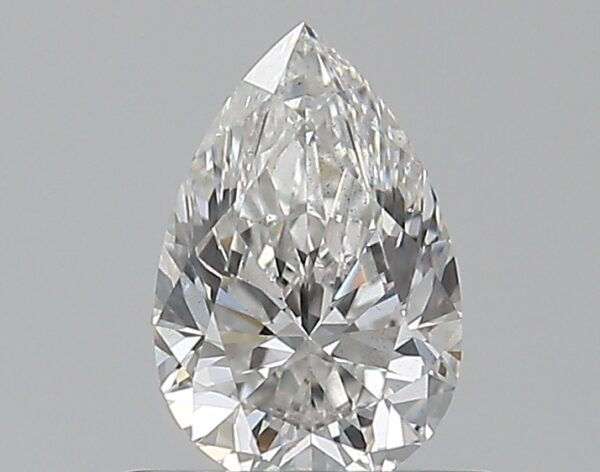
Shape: pear
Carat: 0.5
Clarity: VS2
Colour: F
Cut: EX
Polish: EX
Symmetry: VG
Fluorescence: F
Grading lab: GIA
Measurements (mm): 6.69 x 4.38 x 2.77